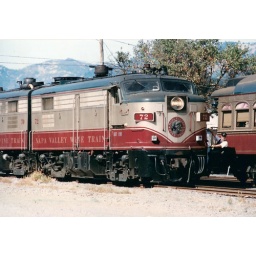
The is the wine train in Napa Valley, California with the engineer moving cars around for the return trip.